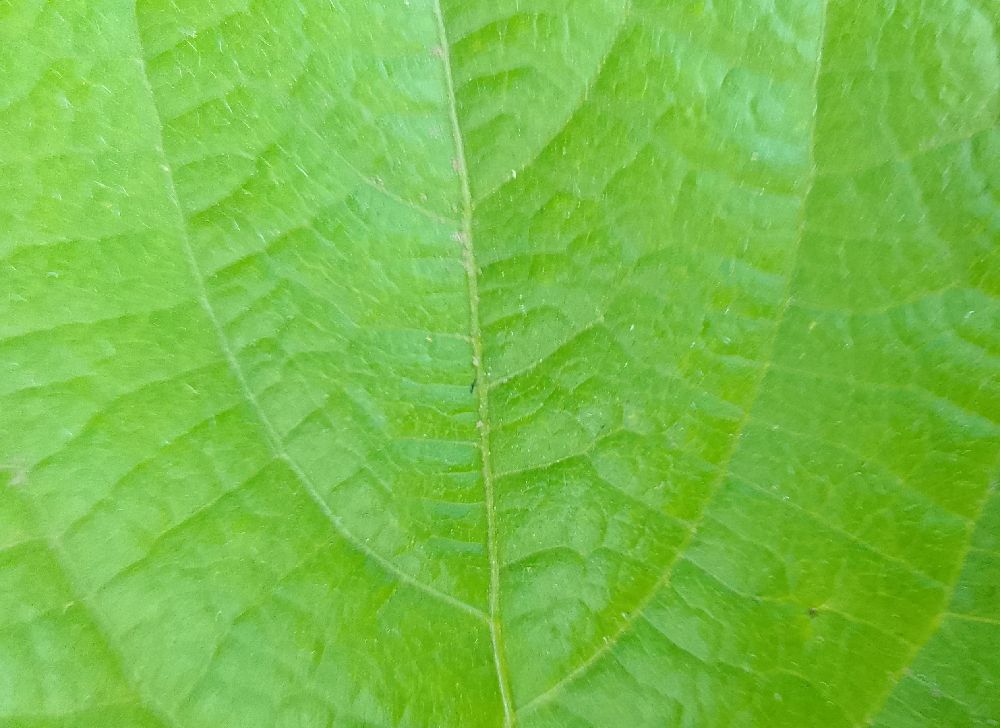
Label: healthy